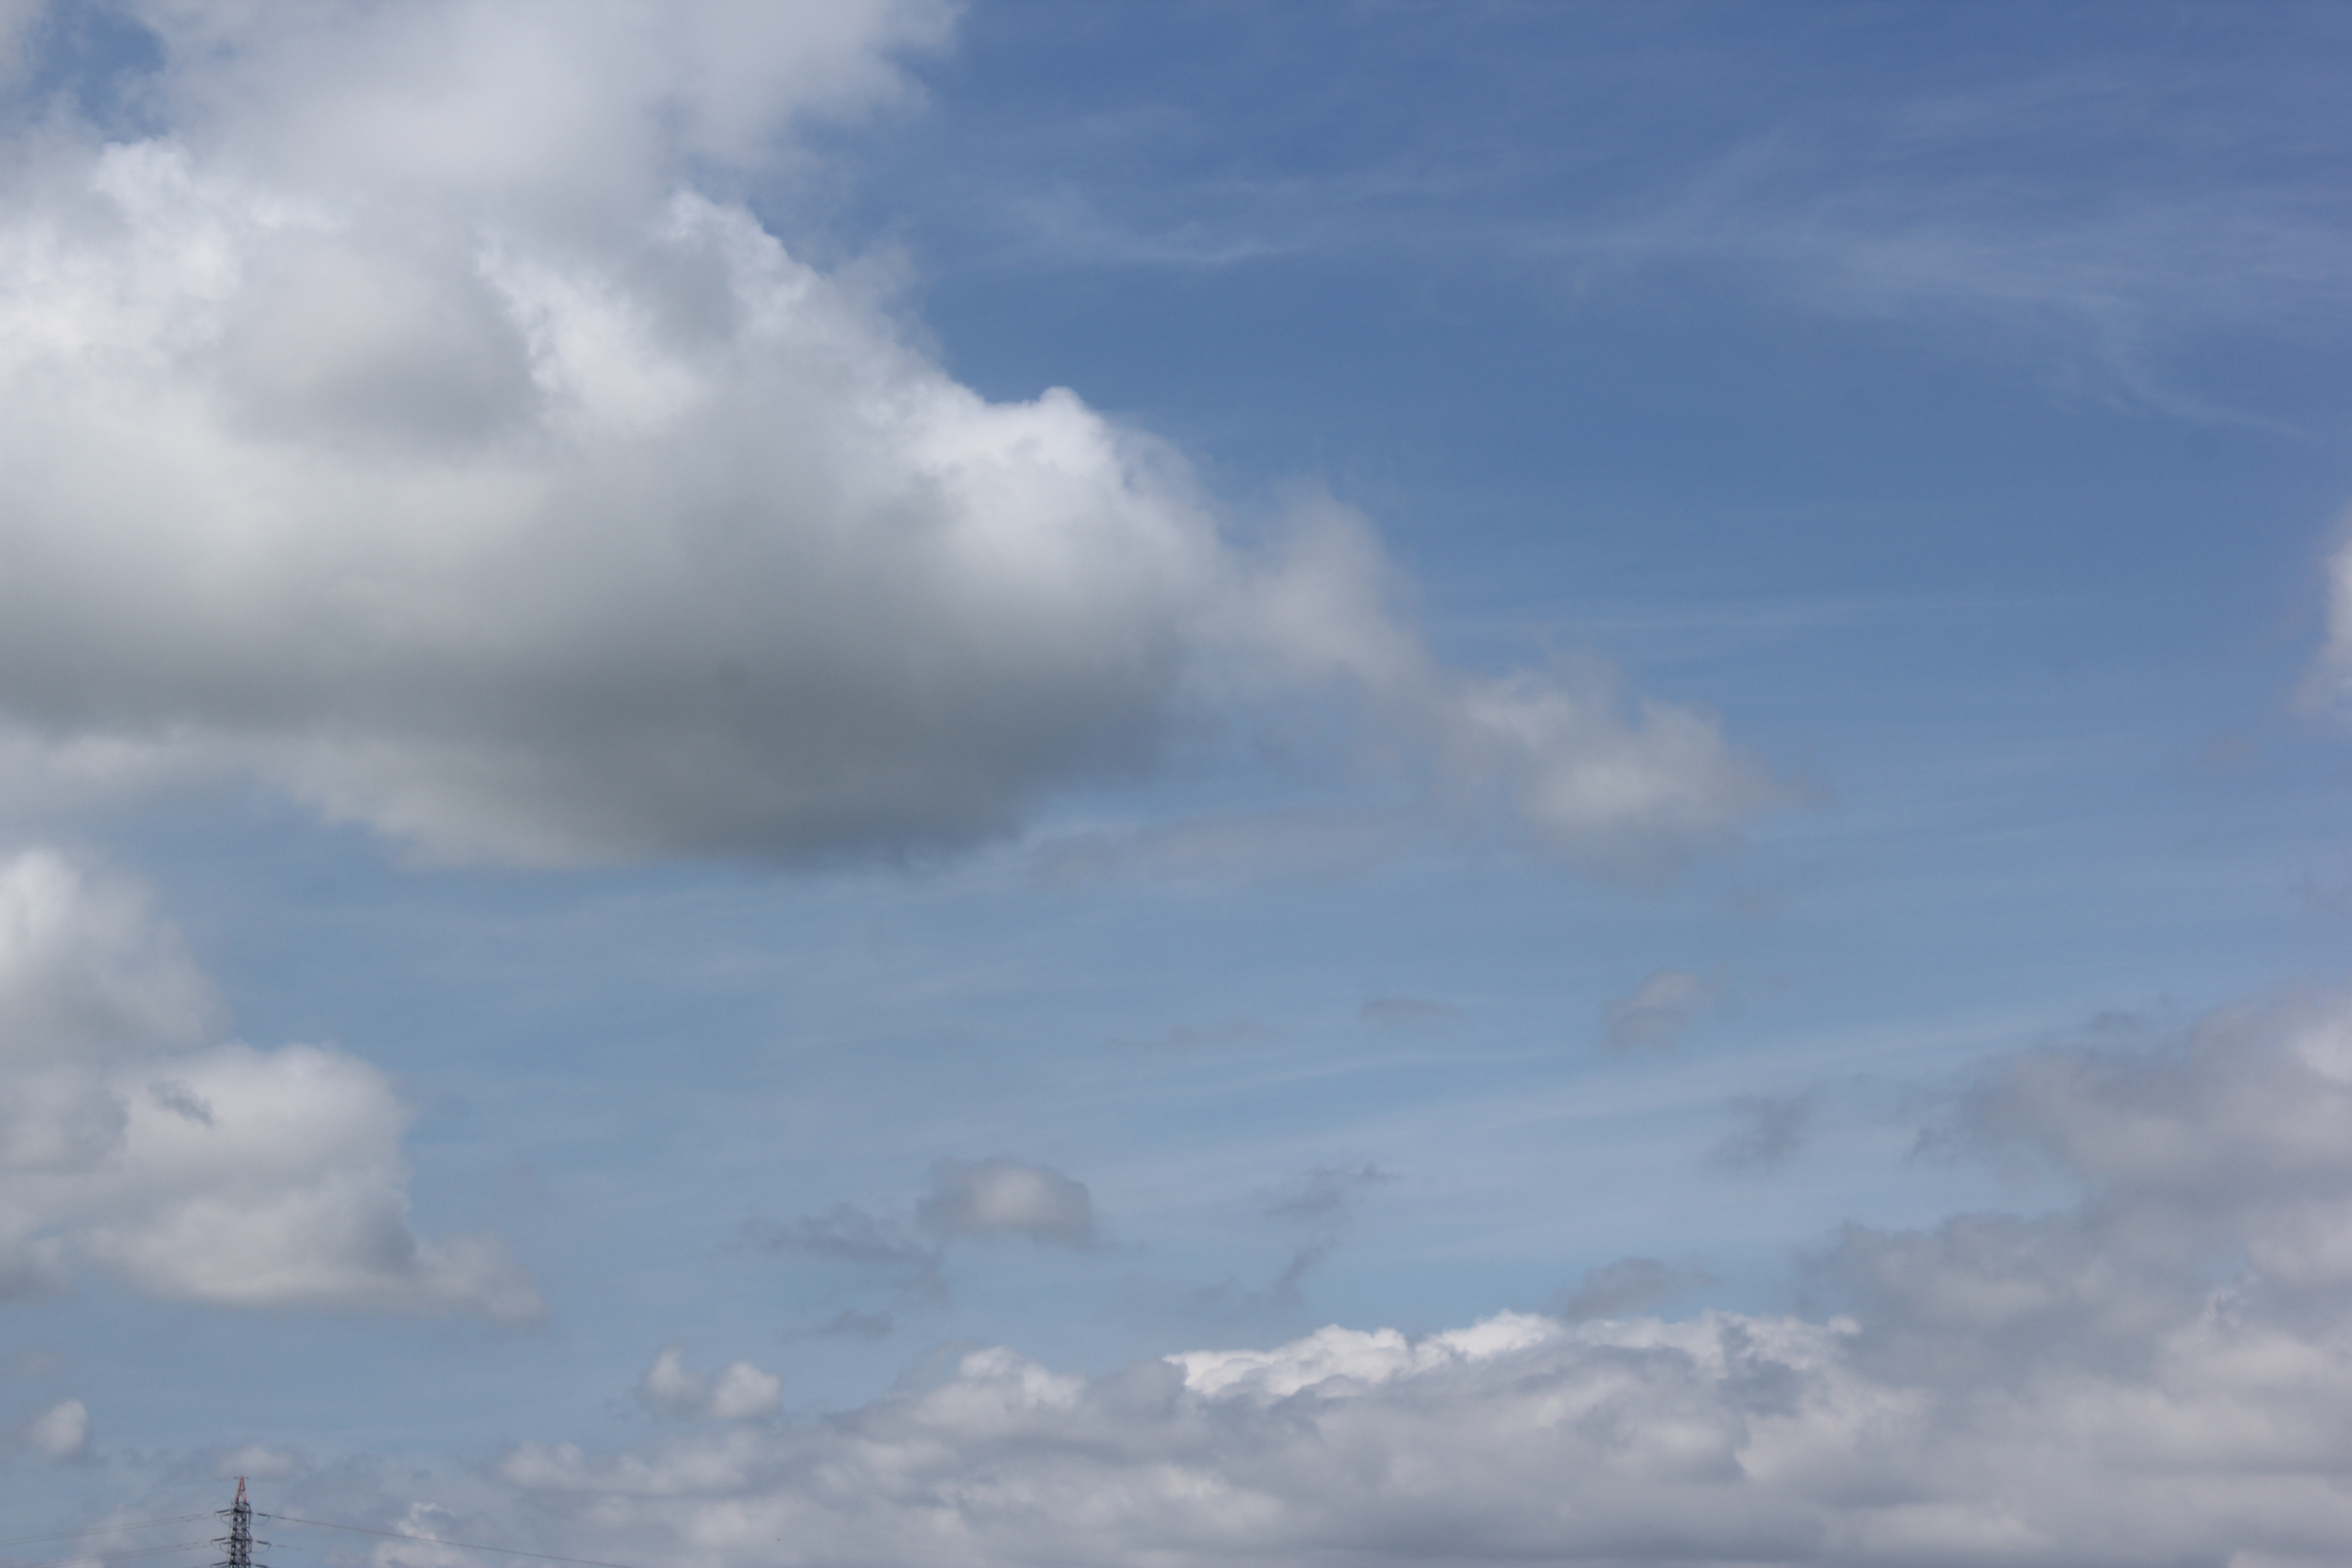
Cloud type: Cumulus